Scheduled monuments in Dundee

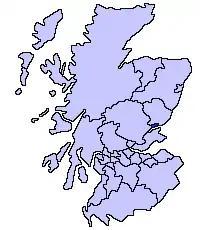
Dundee shown within Scotland

A scheduled monument in Scotland is a nationally important archaeological site or monument which is given legal protection by being placed on a list (or "schedule") maintained by Historic Environment Scotland. The aim of scheduling is to preserve the country's most significant sites and monuments as far as possible in the form in which they have been inherited.